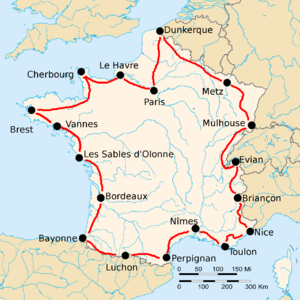
Le 19ᵉ Tour de France se tient du 21 juin au 19 juillet 1925 sur 18 étapes pour 5 430 km.